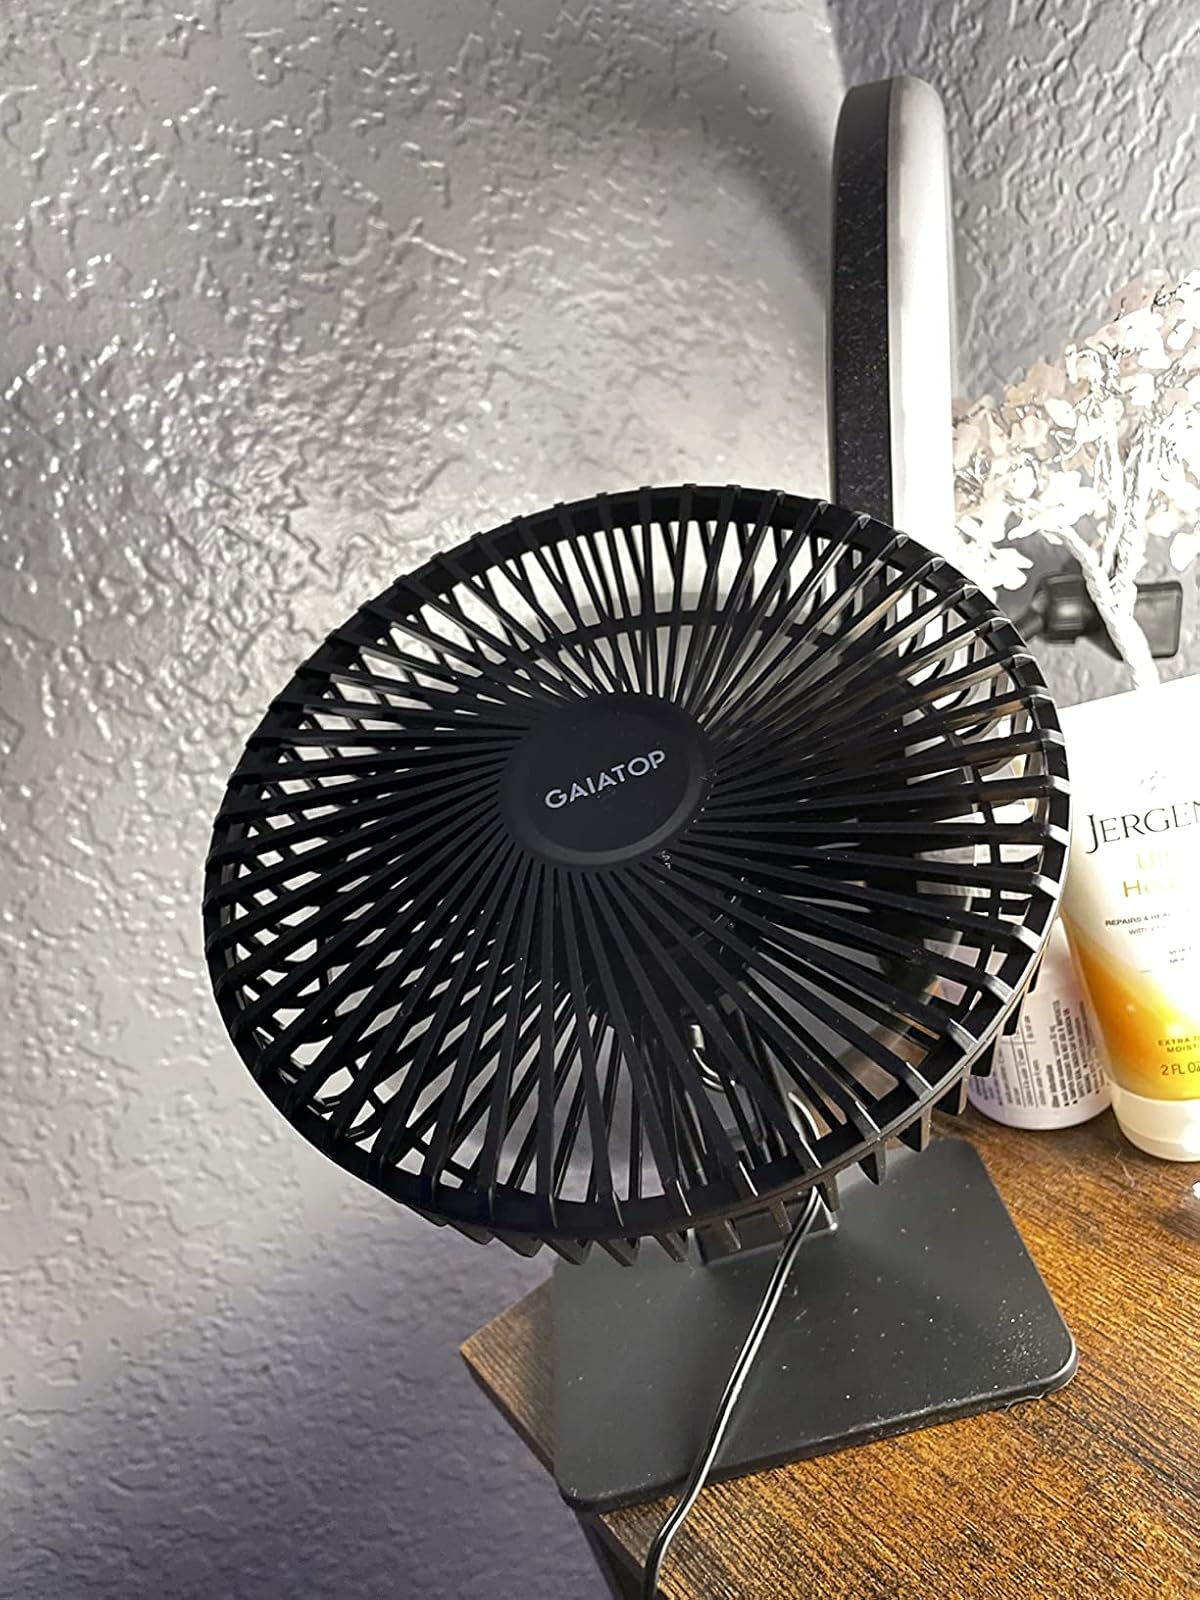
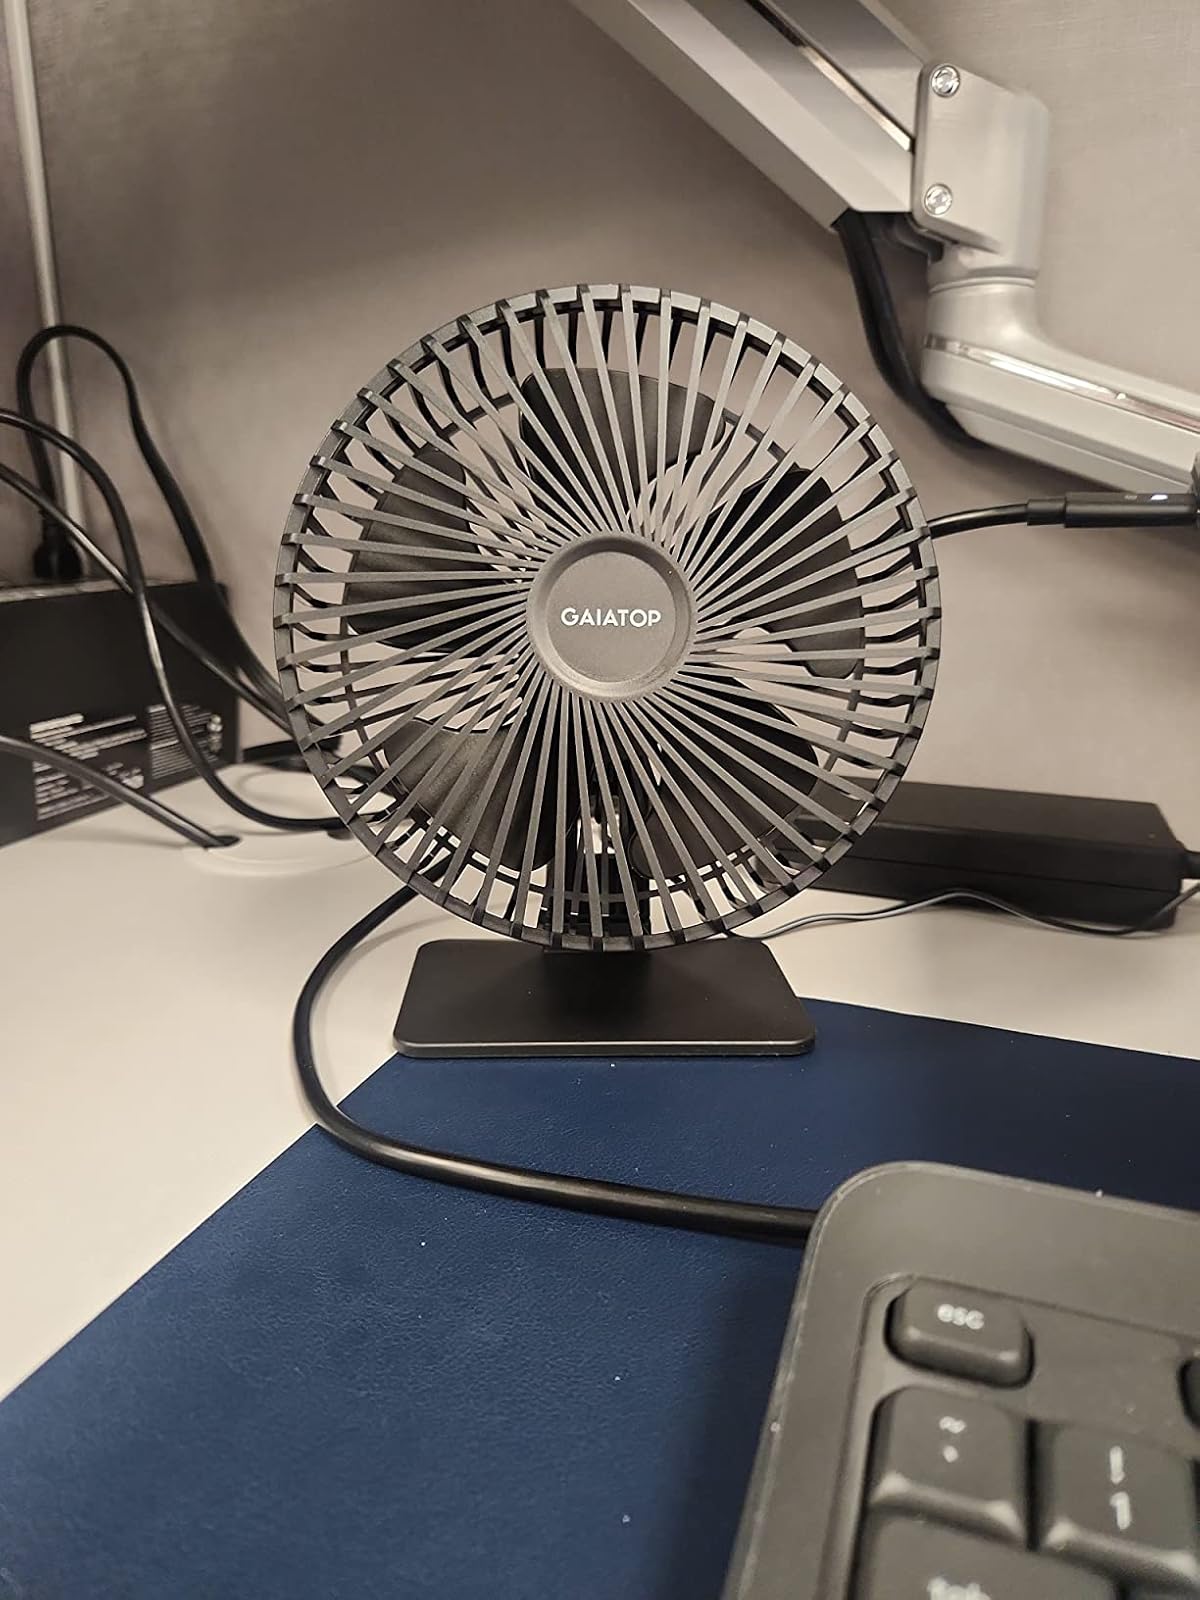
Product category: fan
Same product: yes